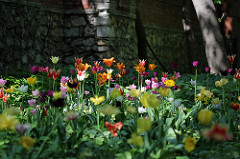
Flower: tulip